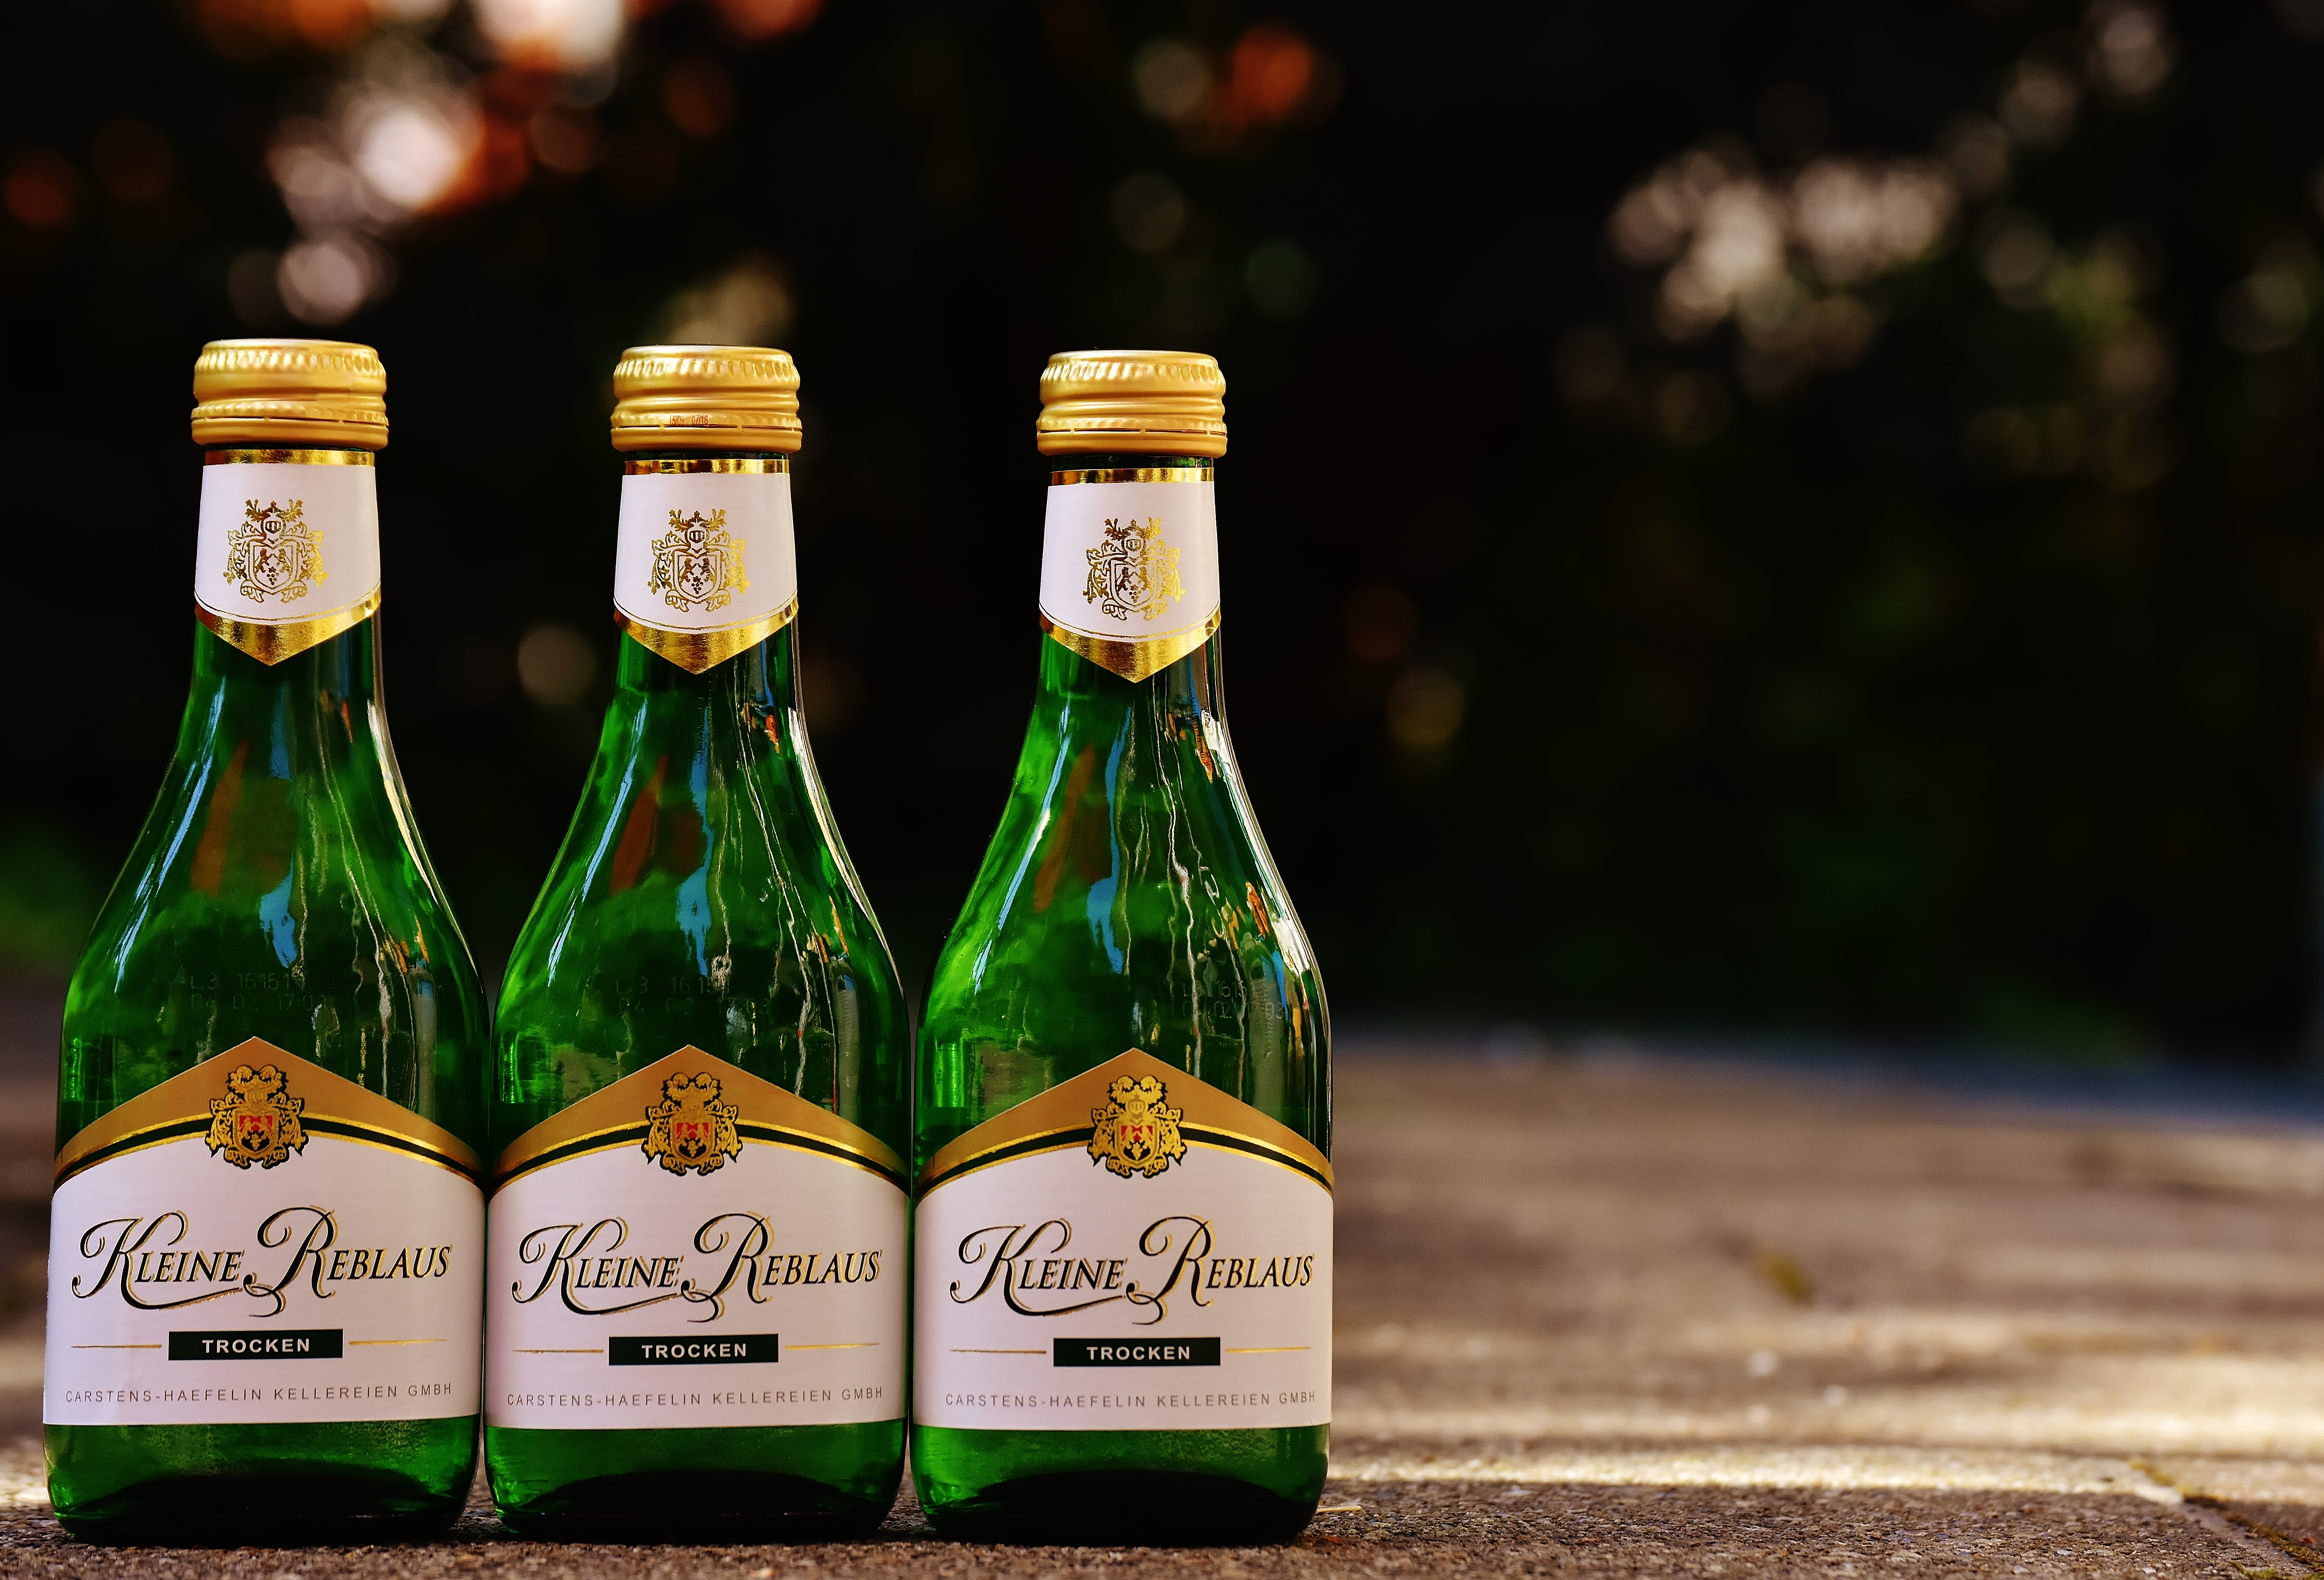
wine, restaurant, drink, bottle, alcohol, wine bottle, bottles, germany, beer bottle, liqueur, enjoy, benefit from, wines, weinstube